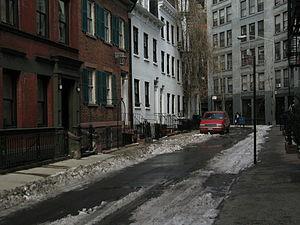
Un frontage est le terrain compris entre la base d'une façade et la chaussée. Il peut être composé de deux frontages. D'abord le frontage privé qui est formé par le terrain privé situé entre la limite de propriété et la façade du bâtiment en retrait tournée vers la rue. Ensuite le frontage public qui est formé par la surface du domaine public de voirie comprise entre le caniveau de la chaussée et la limite du trottoir côté riverains.
Une cour anglaise est une cour au niveau du sous-sol et encaissée entre la rue et la façade d'un bâtiment, qui servait entre autres à l'origine à éclairer et ventiler ce niveau, en plus de permettre dans plusieurs cas un accès direct à ce niveau depuis la rue. Habituellement associées aux terraced houses en Grande-Bretagne, elles forment en général une bande le long de la voie publique et sont rarement aménagées de manière ponctuelle, devant un bâtiment unique. La cour anglaise s'apparente, dans une forme plus aménagée, au saut de loup.